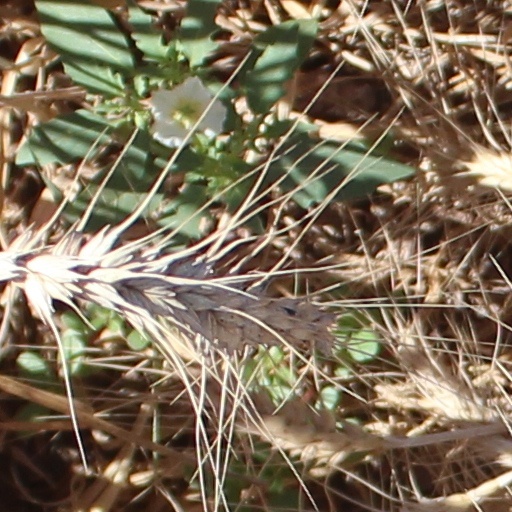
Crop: wheat